2011 Copa América final

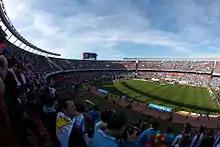
The Estadio Monumental of Buenos Aires before the match

The final marked the first time since 2001 that neither Argentina and Brazil competed against each other for the title. Both Uruguay and Paraguay entered the match having previously won the competition multiple times. Uruguay held the joint record of 14 Copa América titles, having had last won it in 1995. Their last final appearance was in 1999, when they were defeated by Brazil.